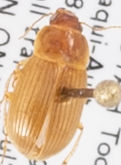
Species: Amara quenseli
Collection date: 2018-07-03
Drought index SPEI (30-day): -1.442
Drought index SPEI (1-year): -1.01
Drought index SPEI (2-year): -0.88